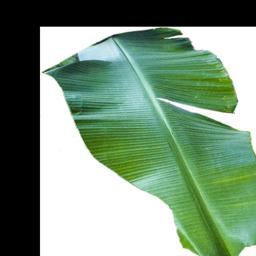
Label: BHIMKOL